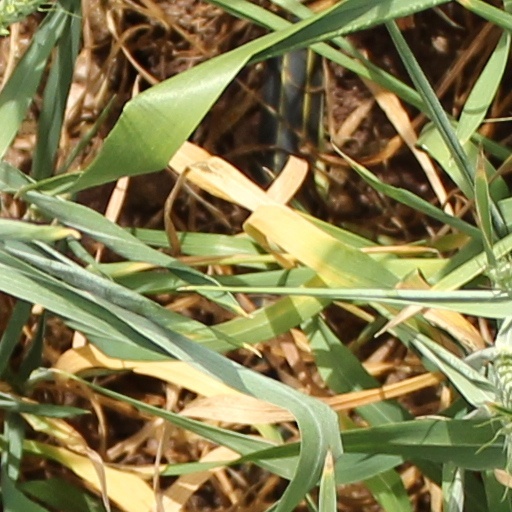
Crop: wheat